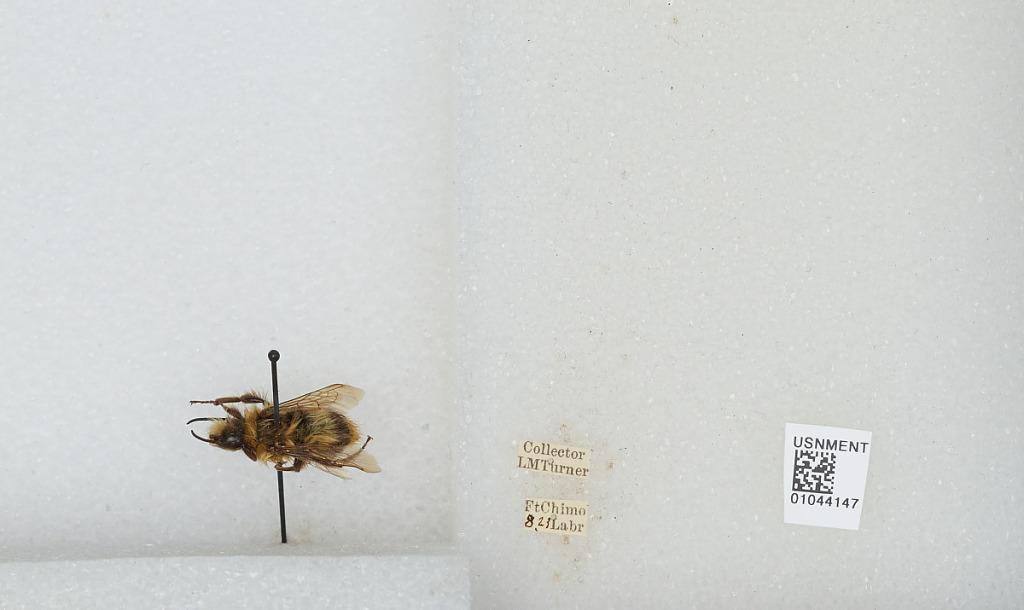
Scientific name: Bombus sp.
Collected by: L. Turner
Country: Canada
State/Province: Quebec
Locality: Kuujjuaq
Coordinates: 58.1067, -68.3986